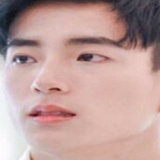
diễn viên Hinh Chiêu Lâm